Mirwais Hotak

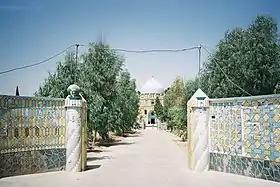
The mausoleum of Mirwais Hotak in the Kokaran section of Kandahar, Afghanistan

On the fourth day after George's death, the rest of the Georgian dispatch returned from their campaign to suppress the Tarins, numbering around 600 disciplined Georgian men. Hotak allowed them to approach within range of musket shot fire, then directed the guns to open up on the Georgian army. He opened up another gate with over 5,000 cavalrymen to cut off the Georgian retreat; 600 Georgians managed to breach through the cavalry. Hotak pursued the Georgian army for days; though repelled, he inflicted heavy casualties on them.